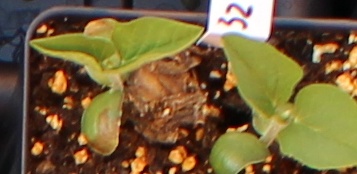
Label: Soybean